Lichtental Parish Church

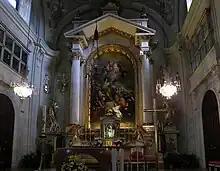
Altar

The plans were designed by Joseph Ritter and Thaddäus Kärner. The high altar was created in 1776 by court architect Ferdinand Hetzendorf von Hohenberg. Franz Anton Zoller, a member of the Academy of Fine Arts, created its painting, showing the Fourteen Holy Helpers. The second tower was finished only in 1827.